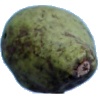
Label: Pear Stone 1